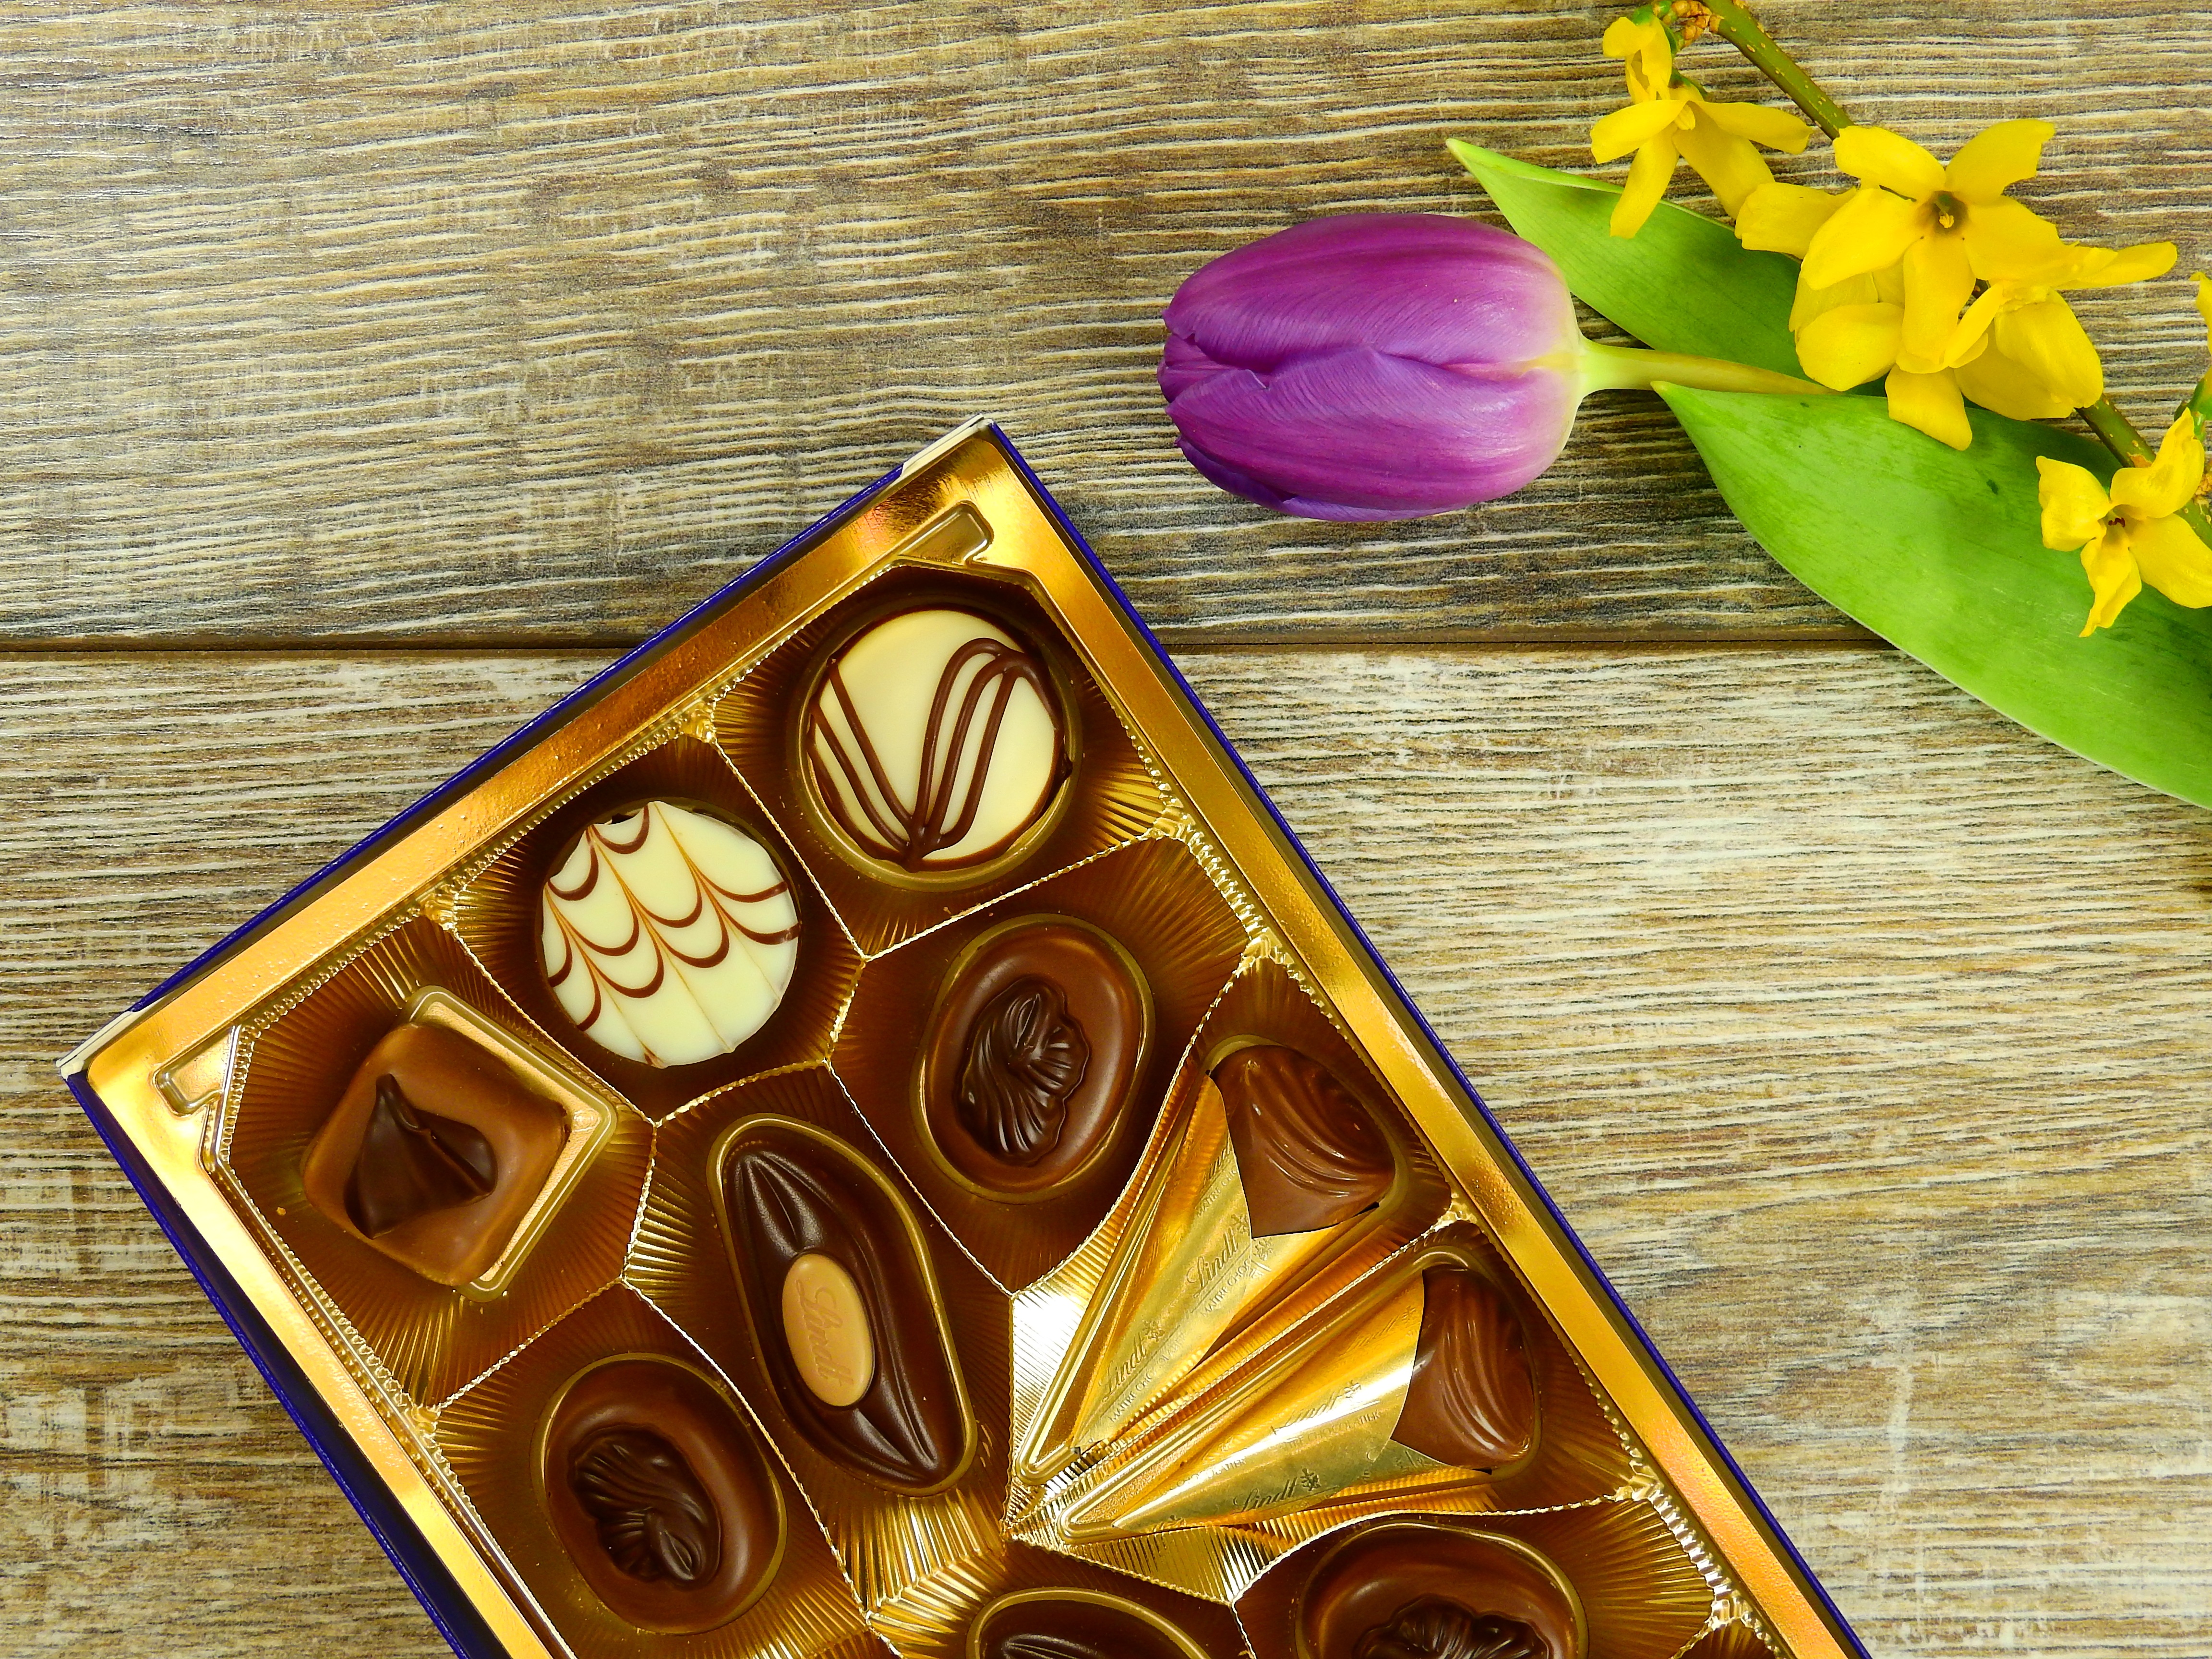
blossom, sweet, flower, bloom, tulip, food, spring, produce, yellow, chocolate, dessert, eat, calories, sugar, easter, carving, birthday, sweetness, spring flower, chocolates, schnittblume